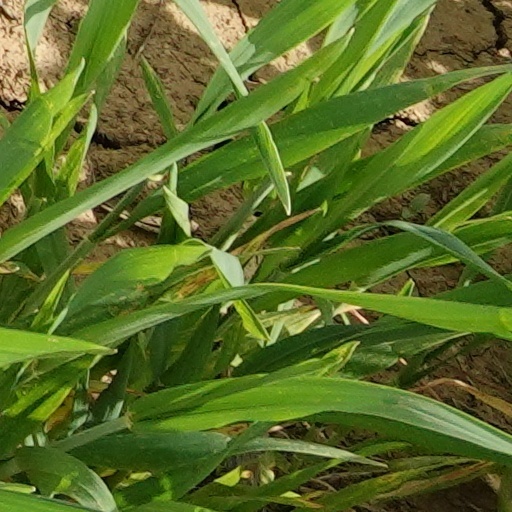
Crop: wheat